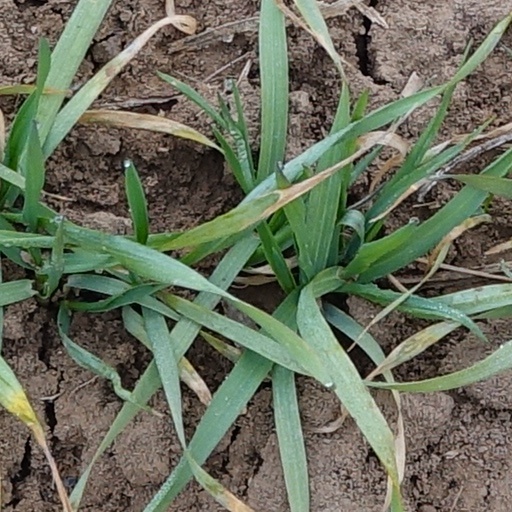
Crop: wheat